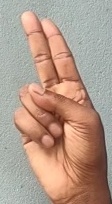
ASL sign: U